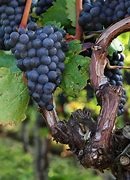
Label: grape